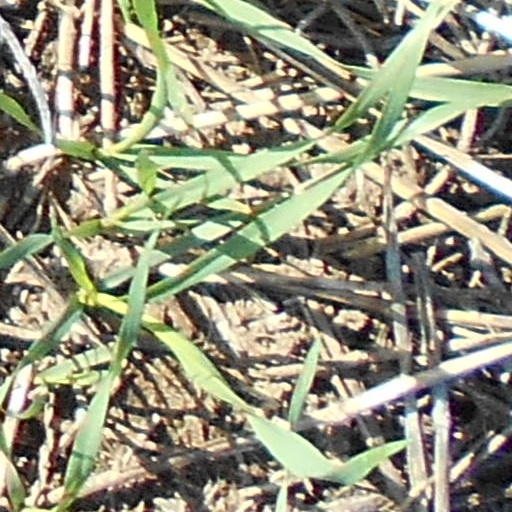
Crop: wheat